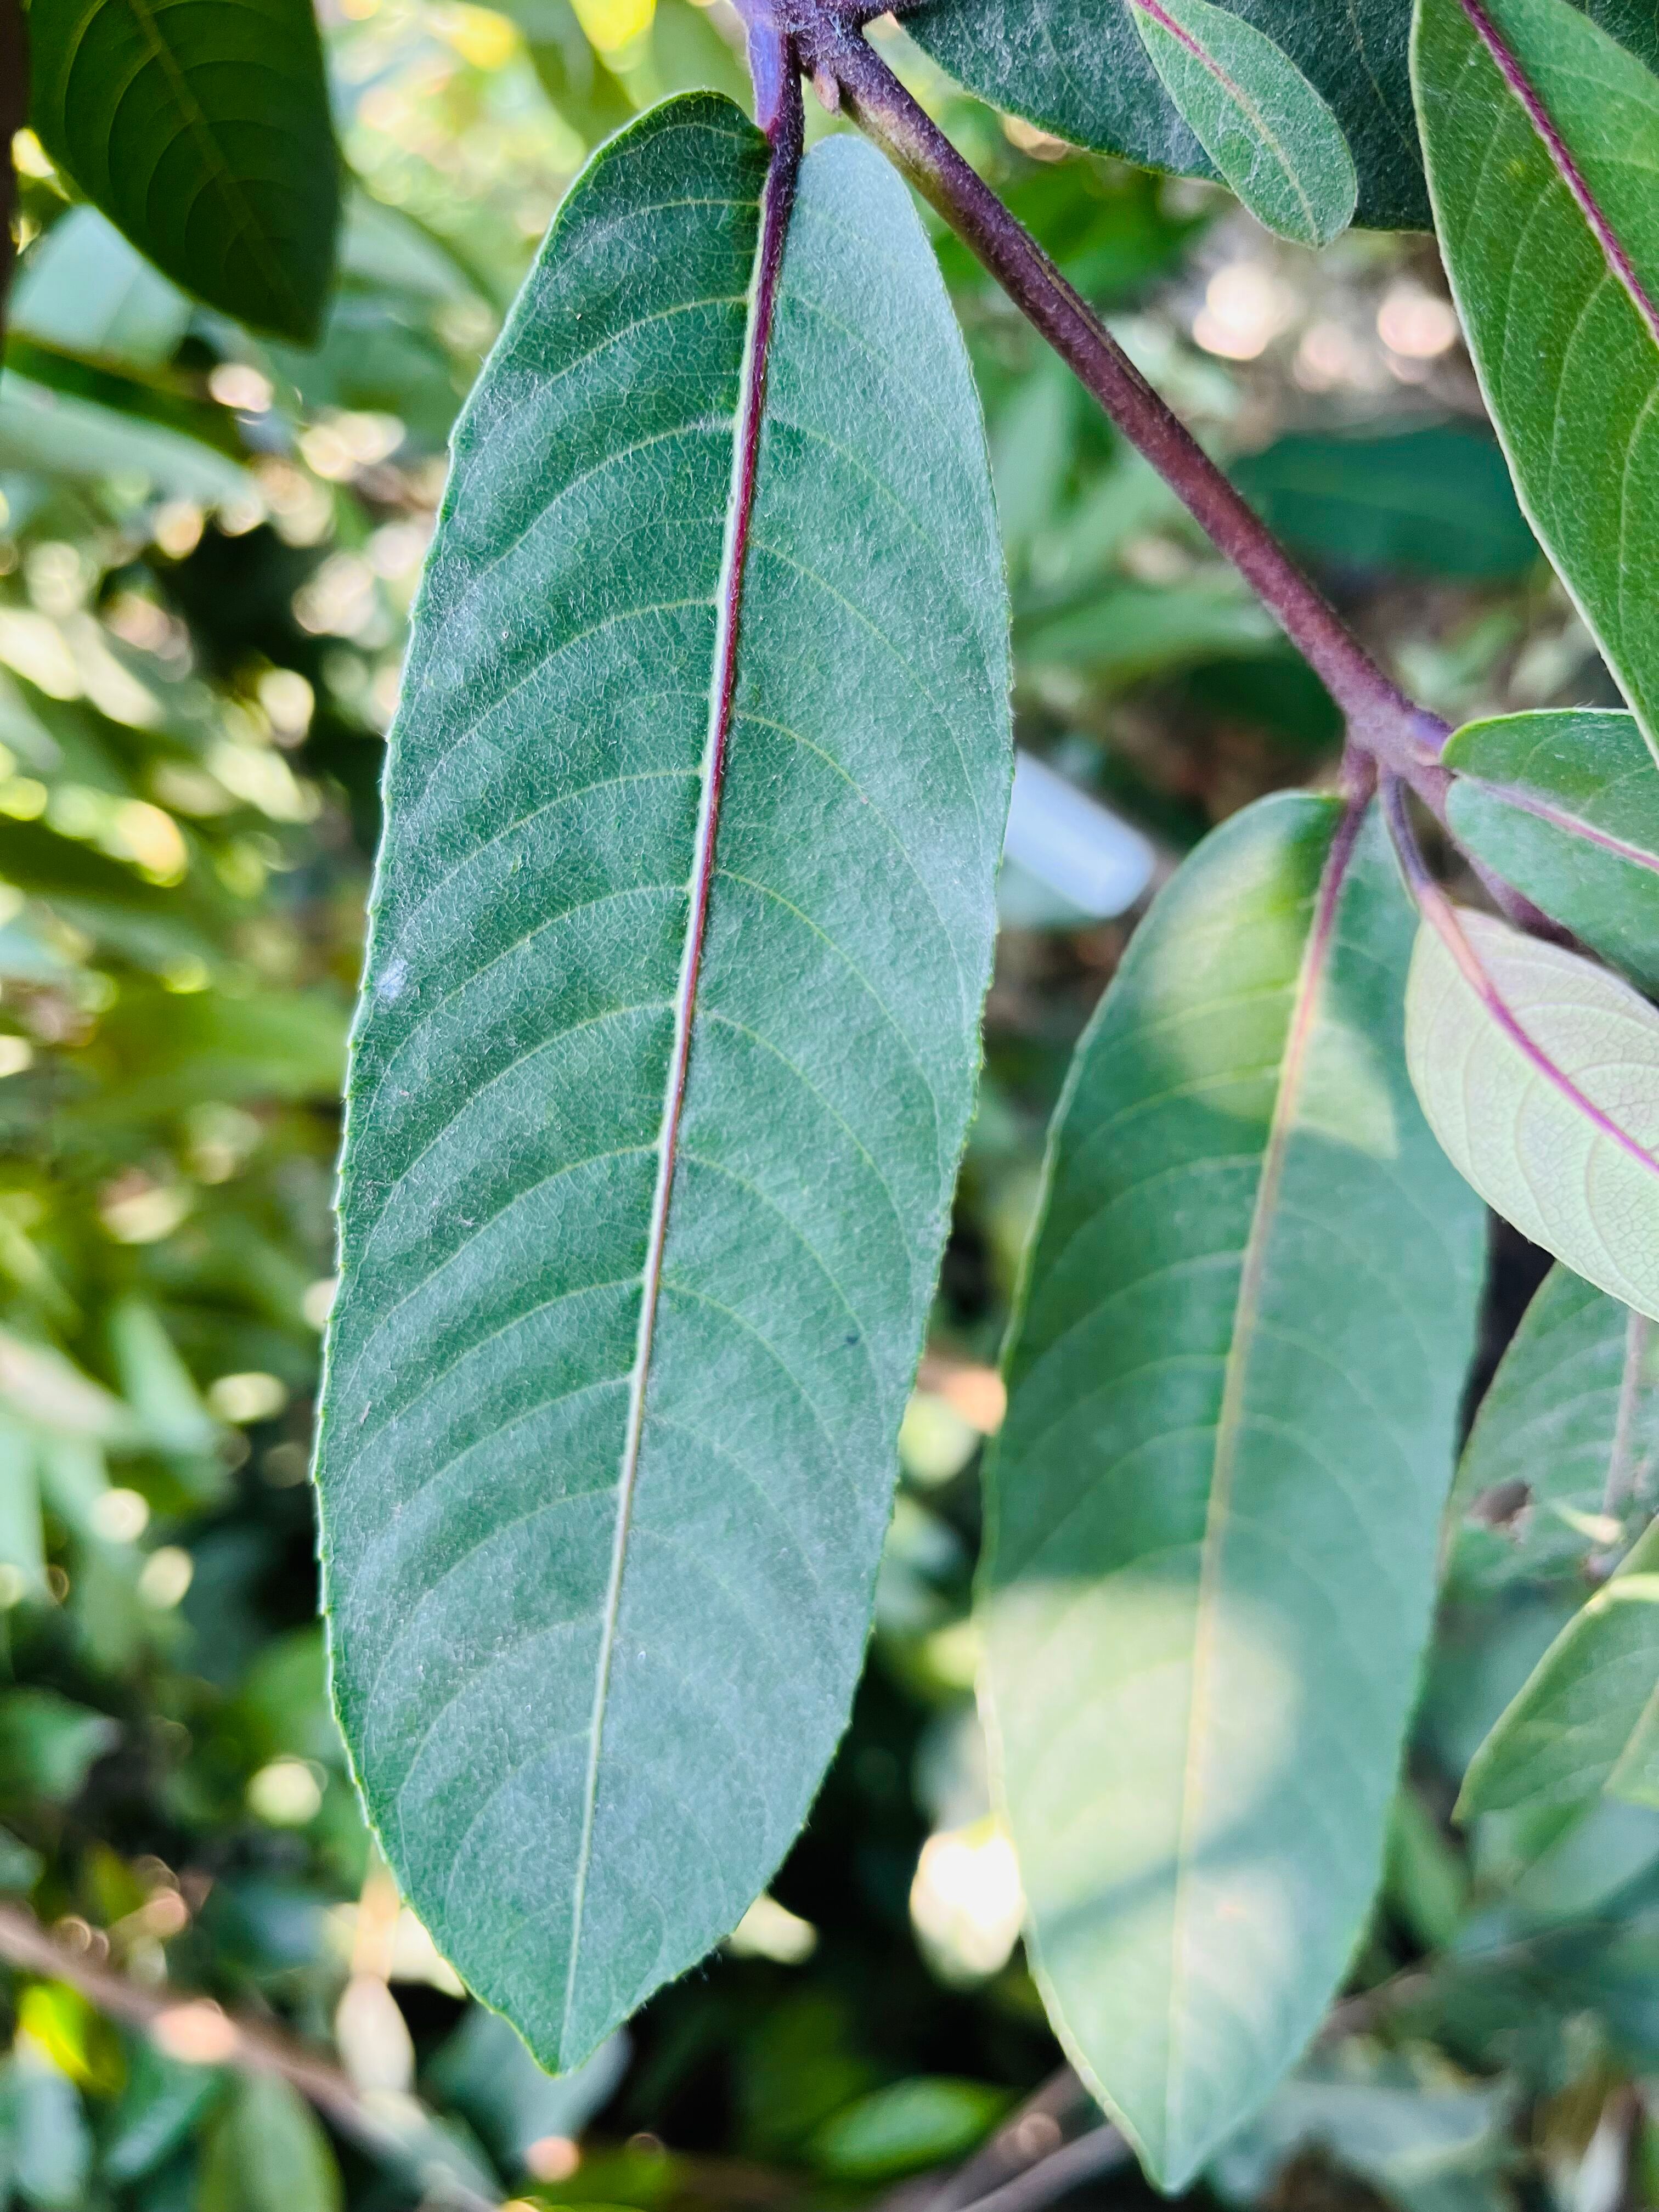
Plant species: terminalia-arjuna